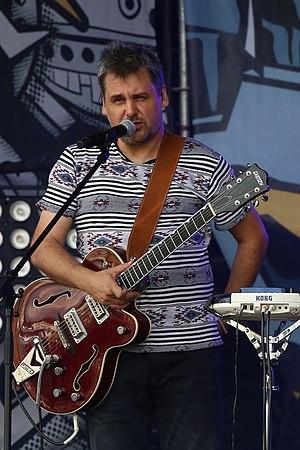
BAiKA au Pol'and'Rock Festival de 2019.